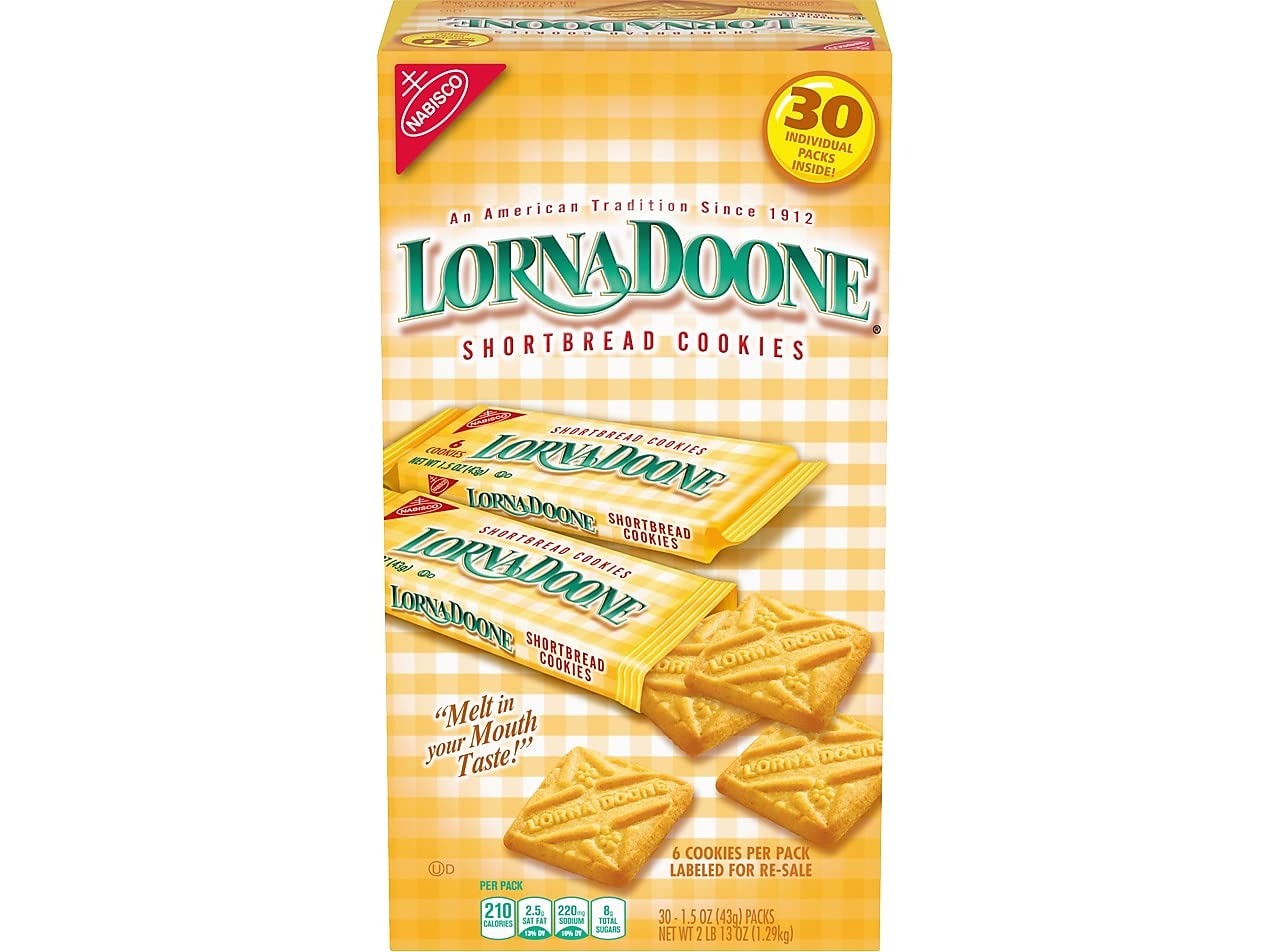
Item Name: Nabisco Lorna Doone Shortbread Cookies - 30 Count
Bullet Point 1: Melt In your mouth taste
Bullet Point 2: American Tradition
Bullet Point 3: Great Taste
Value: 1350.0
Unit: Fl Oz

Price: 16.39